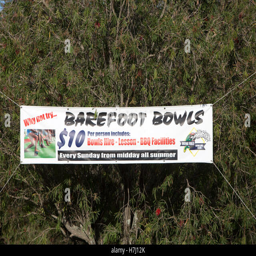
banner tied between trees promoting a person bowls event